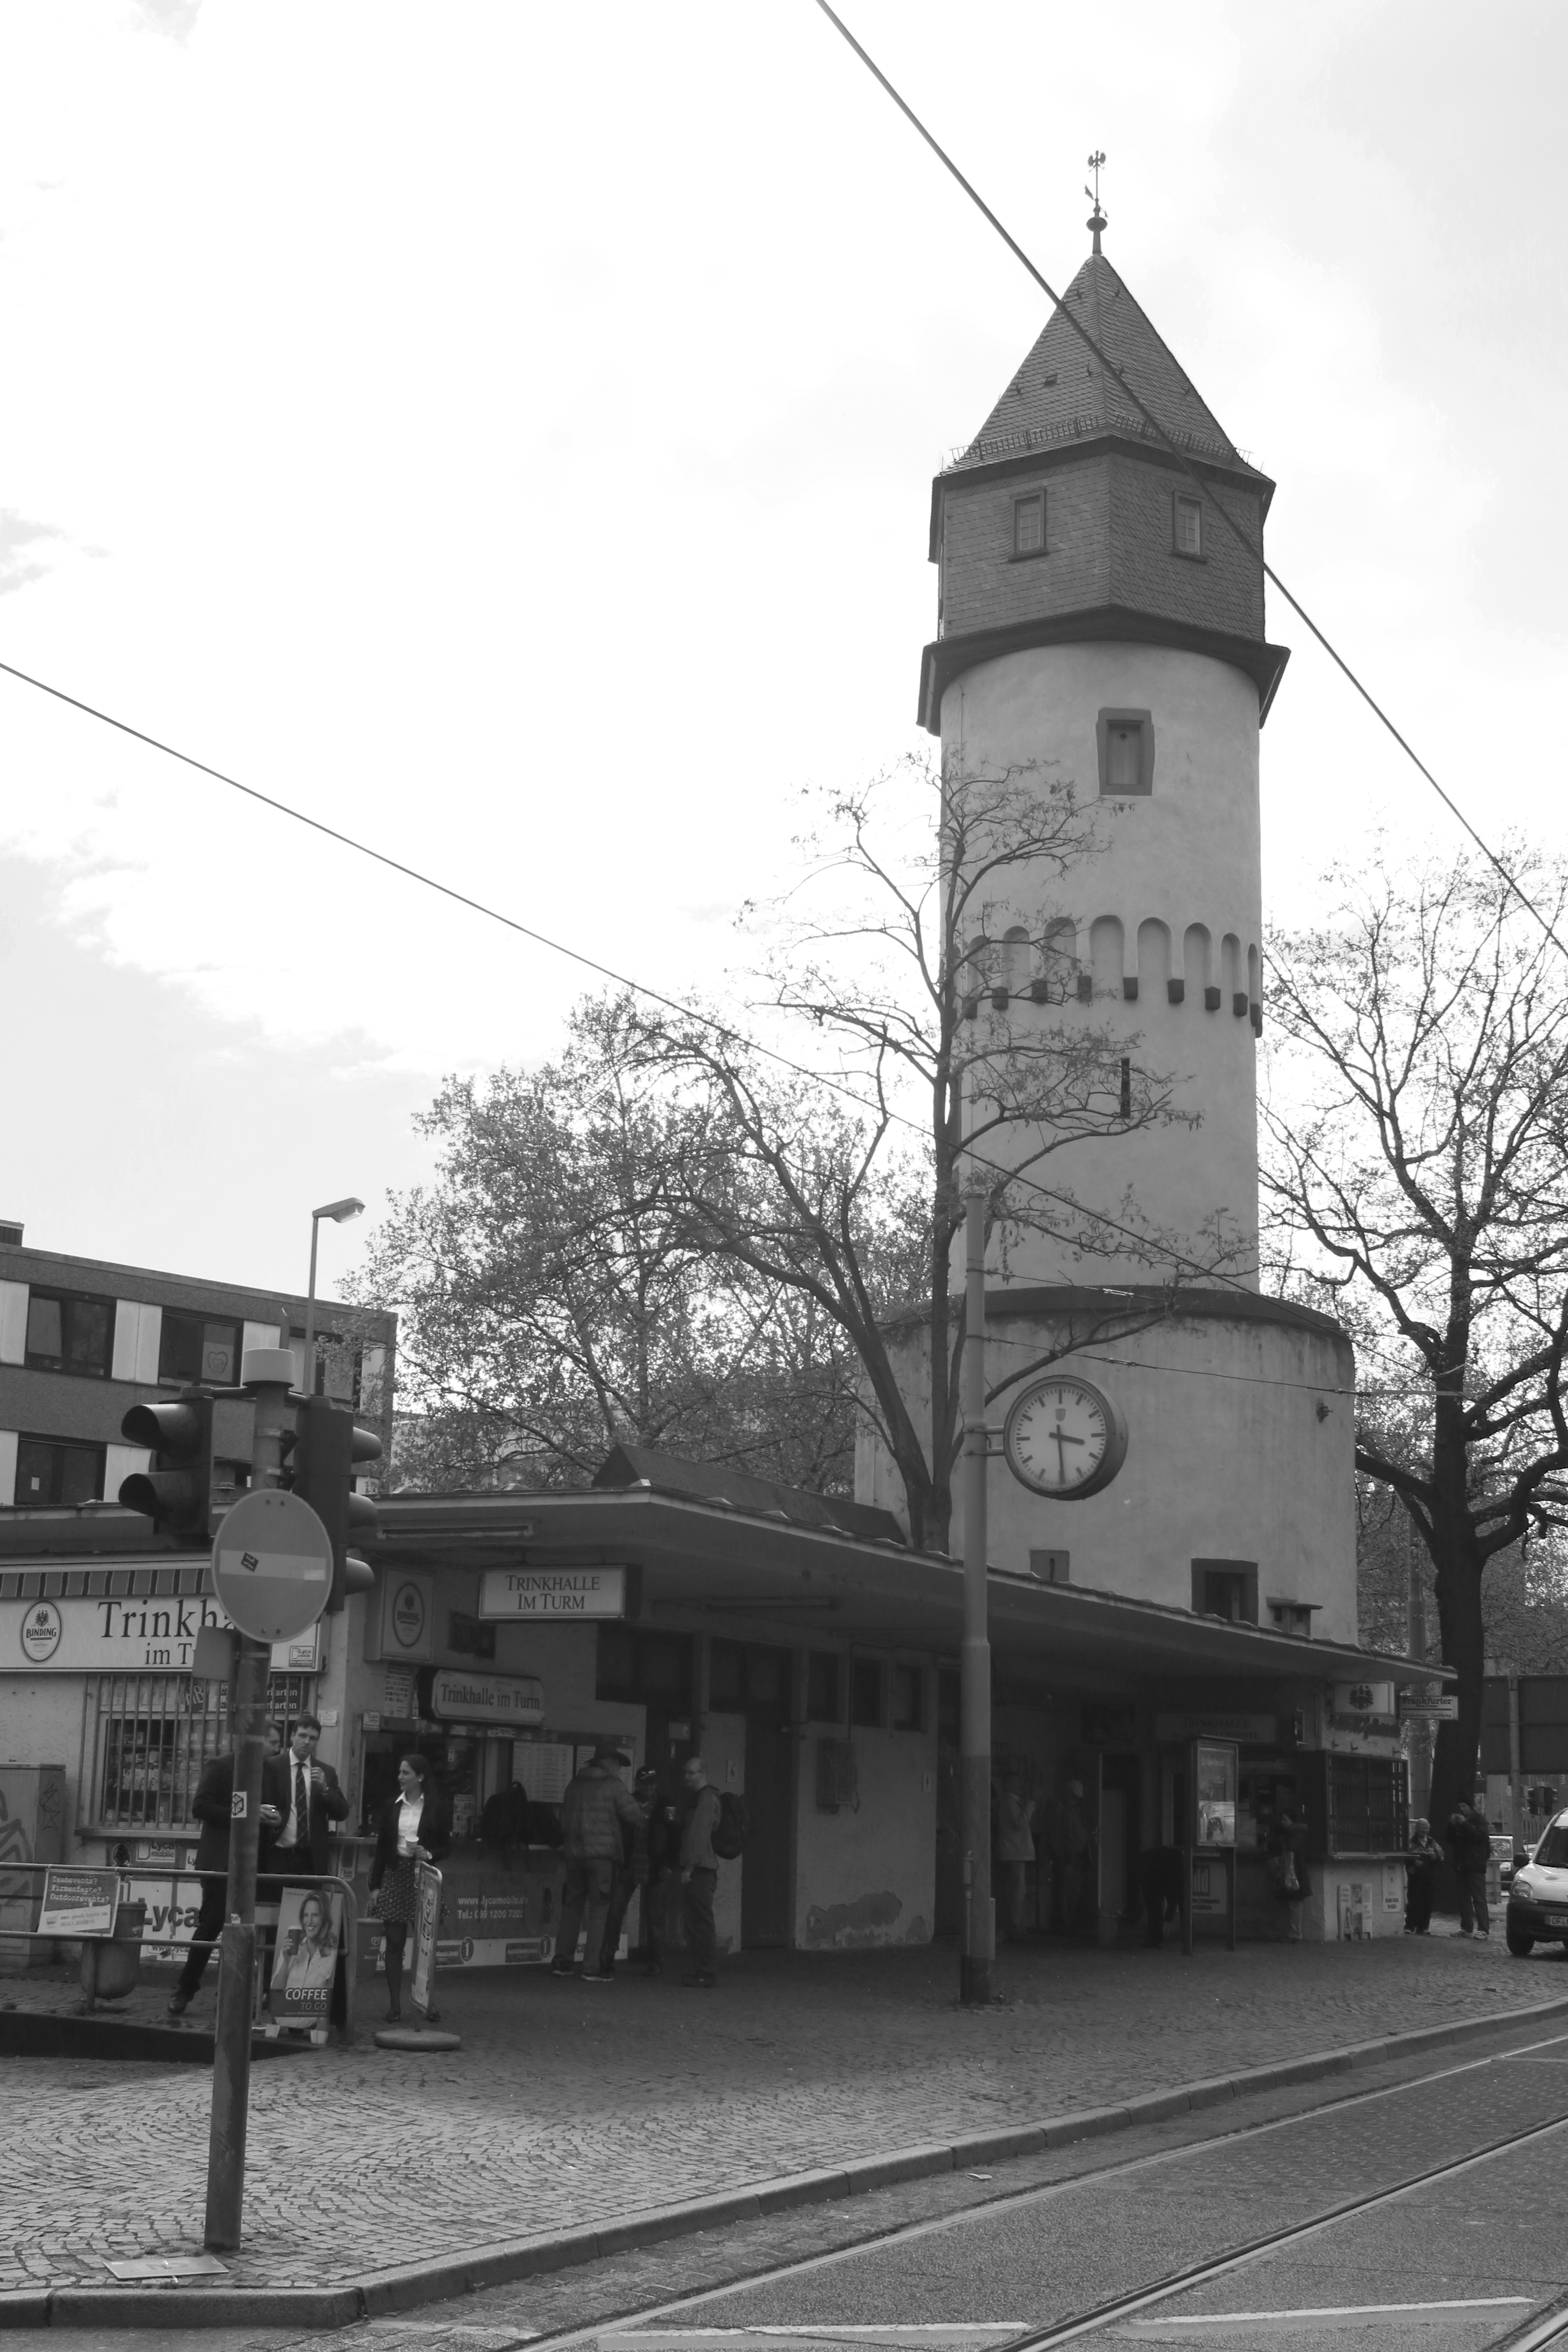
black and white, street, town, tower, monochrome, clock tower, bw, blackandwhite, blackwhite, germany, alemania, allemagne, sw, schwarzweiss, schwarzweis, frankfurtmain, germania, frankfurt, schwarzweissfotografie, schwarzweisfotografie, monochrome photography, residential area